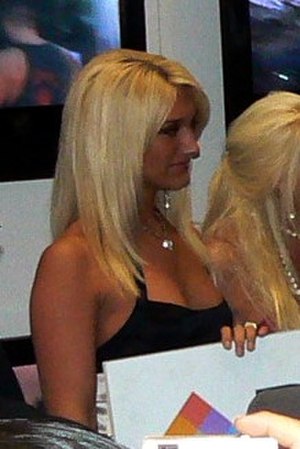
Brooke Hogan
Brooke Ellen Bollea – bedre kendt under kunstnernavnet Brooke Hogan – er en amerikansk sangerinde, skuespiller, model, socialite og tv-personlighed. Hun er det ældste barn af wrestleren, Hulk Hogan og Linda Bollea. Hun medvirkede i realityshowet Hogan Knows Best på MTV, og hun har nu sit eget show, Brooke Knows Best. Hendes første album, Undiscovered udkom i 2006. I 2009 udgav hun sit andet studiealbum, The Redemption. I løbet af 2010 forventes et album at udkomme samt en tredje sæson af Brooke Knows Best.